Yolka (gaffe)

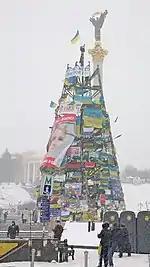
Christmas tree in the Independence Square in Kyiv, December 9, 2013. Also satired as the "Yolka"

During the Euromaidan Protests in 2013–2014, the protesters prevented the Christmas tree from being completed in the Independence Square in Kyiv, and has since been satired as being the "Yolka". This tree has also been a symbol of the Revolution of Dignity, and was not taken down until August 2014.